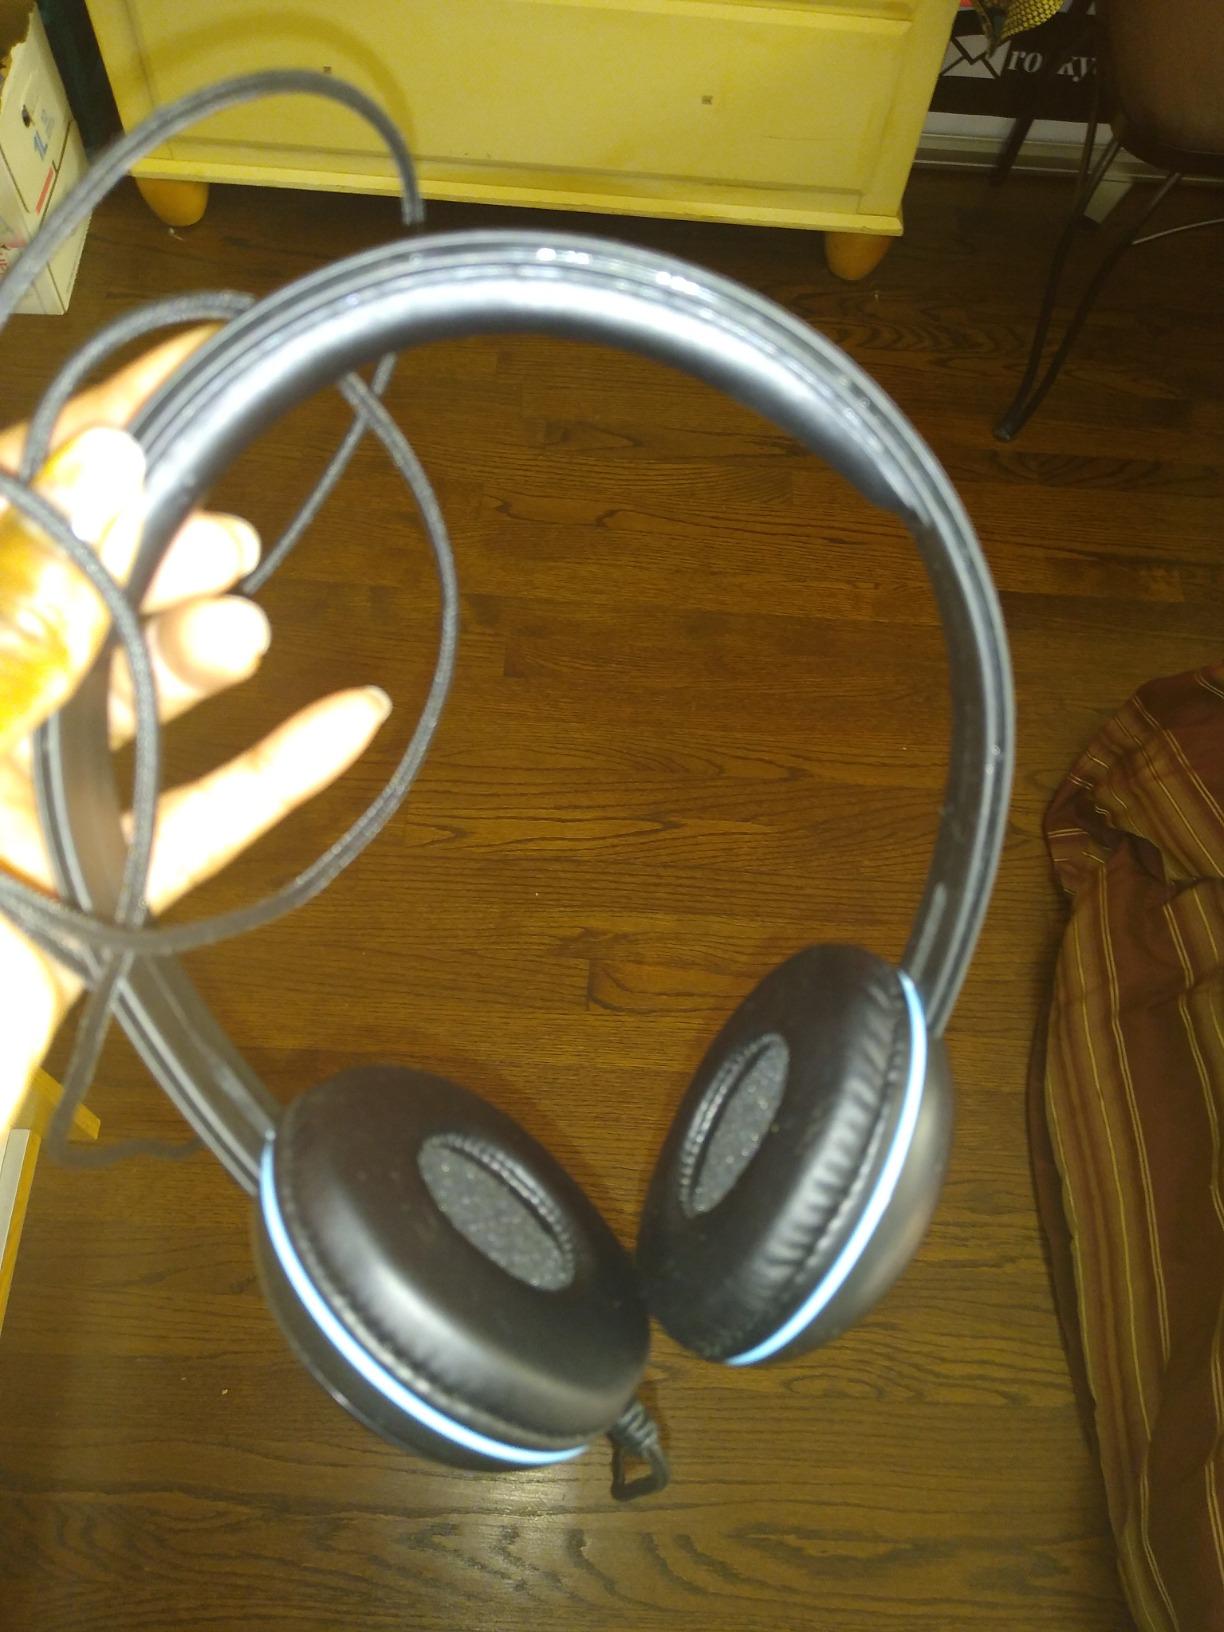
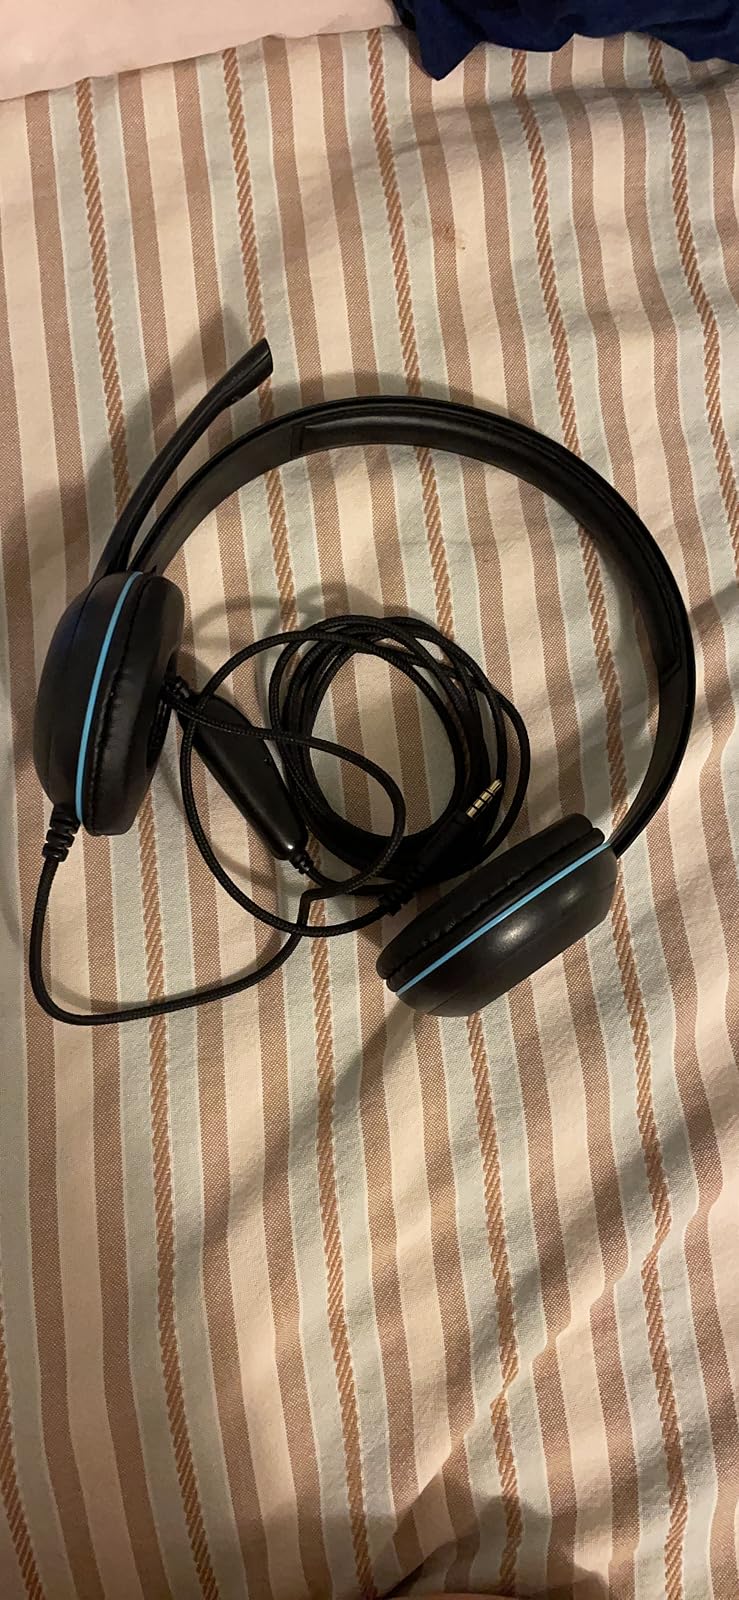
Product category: headphones
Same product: yes